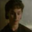
Label: woman